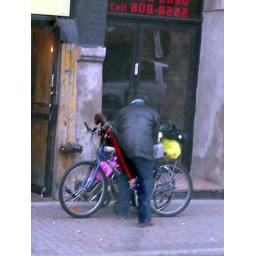
A man chaining his bicycle to a wheel chair in front of a bar